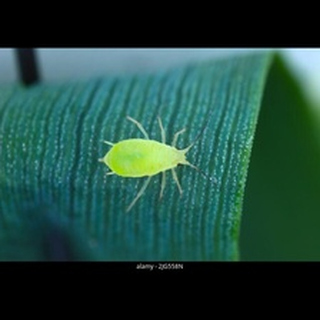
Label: wheat_aphid